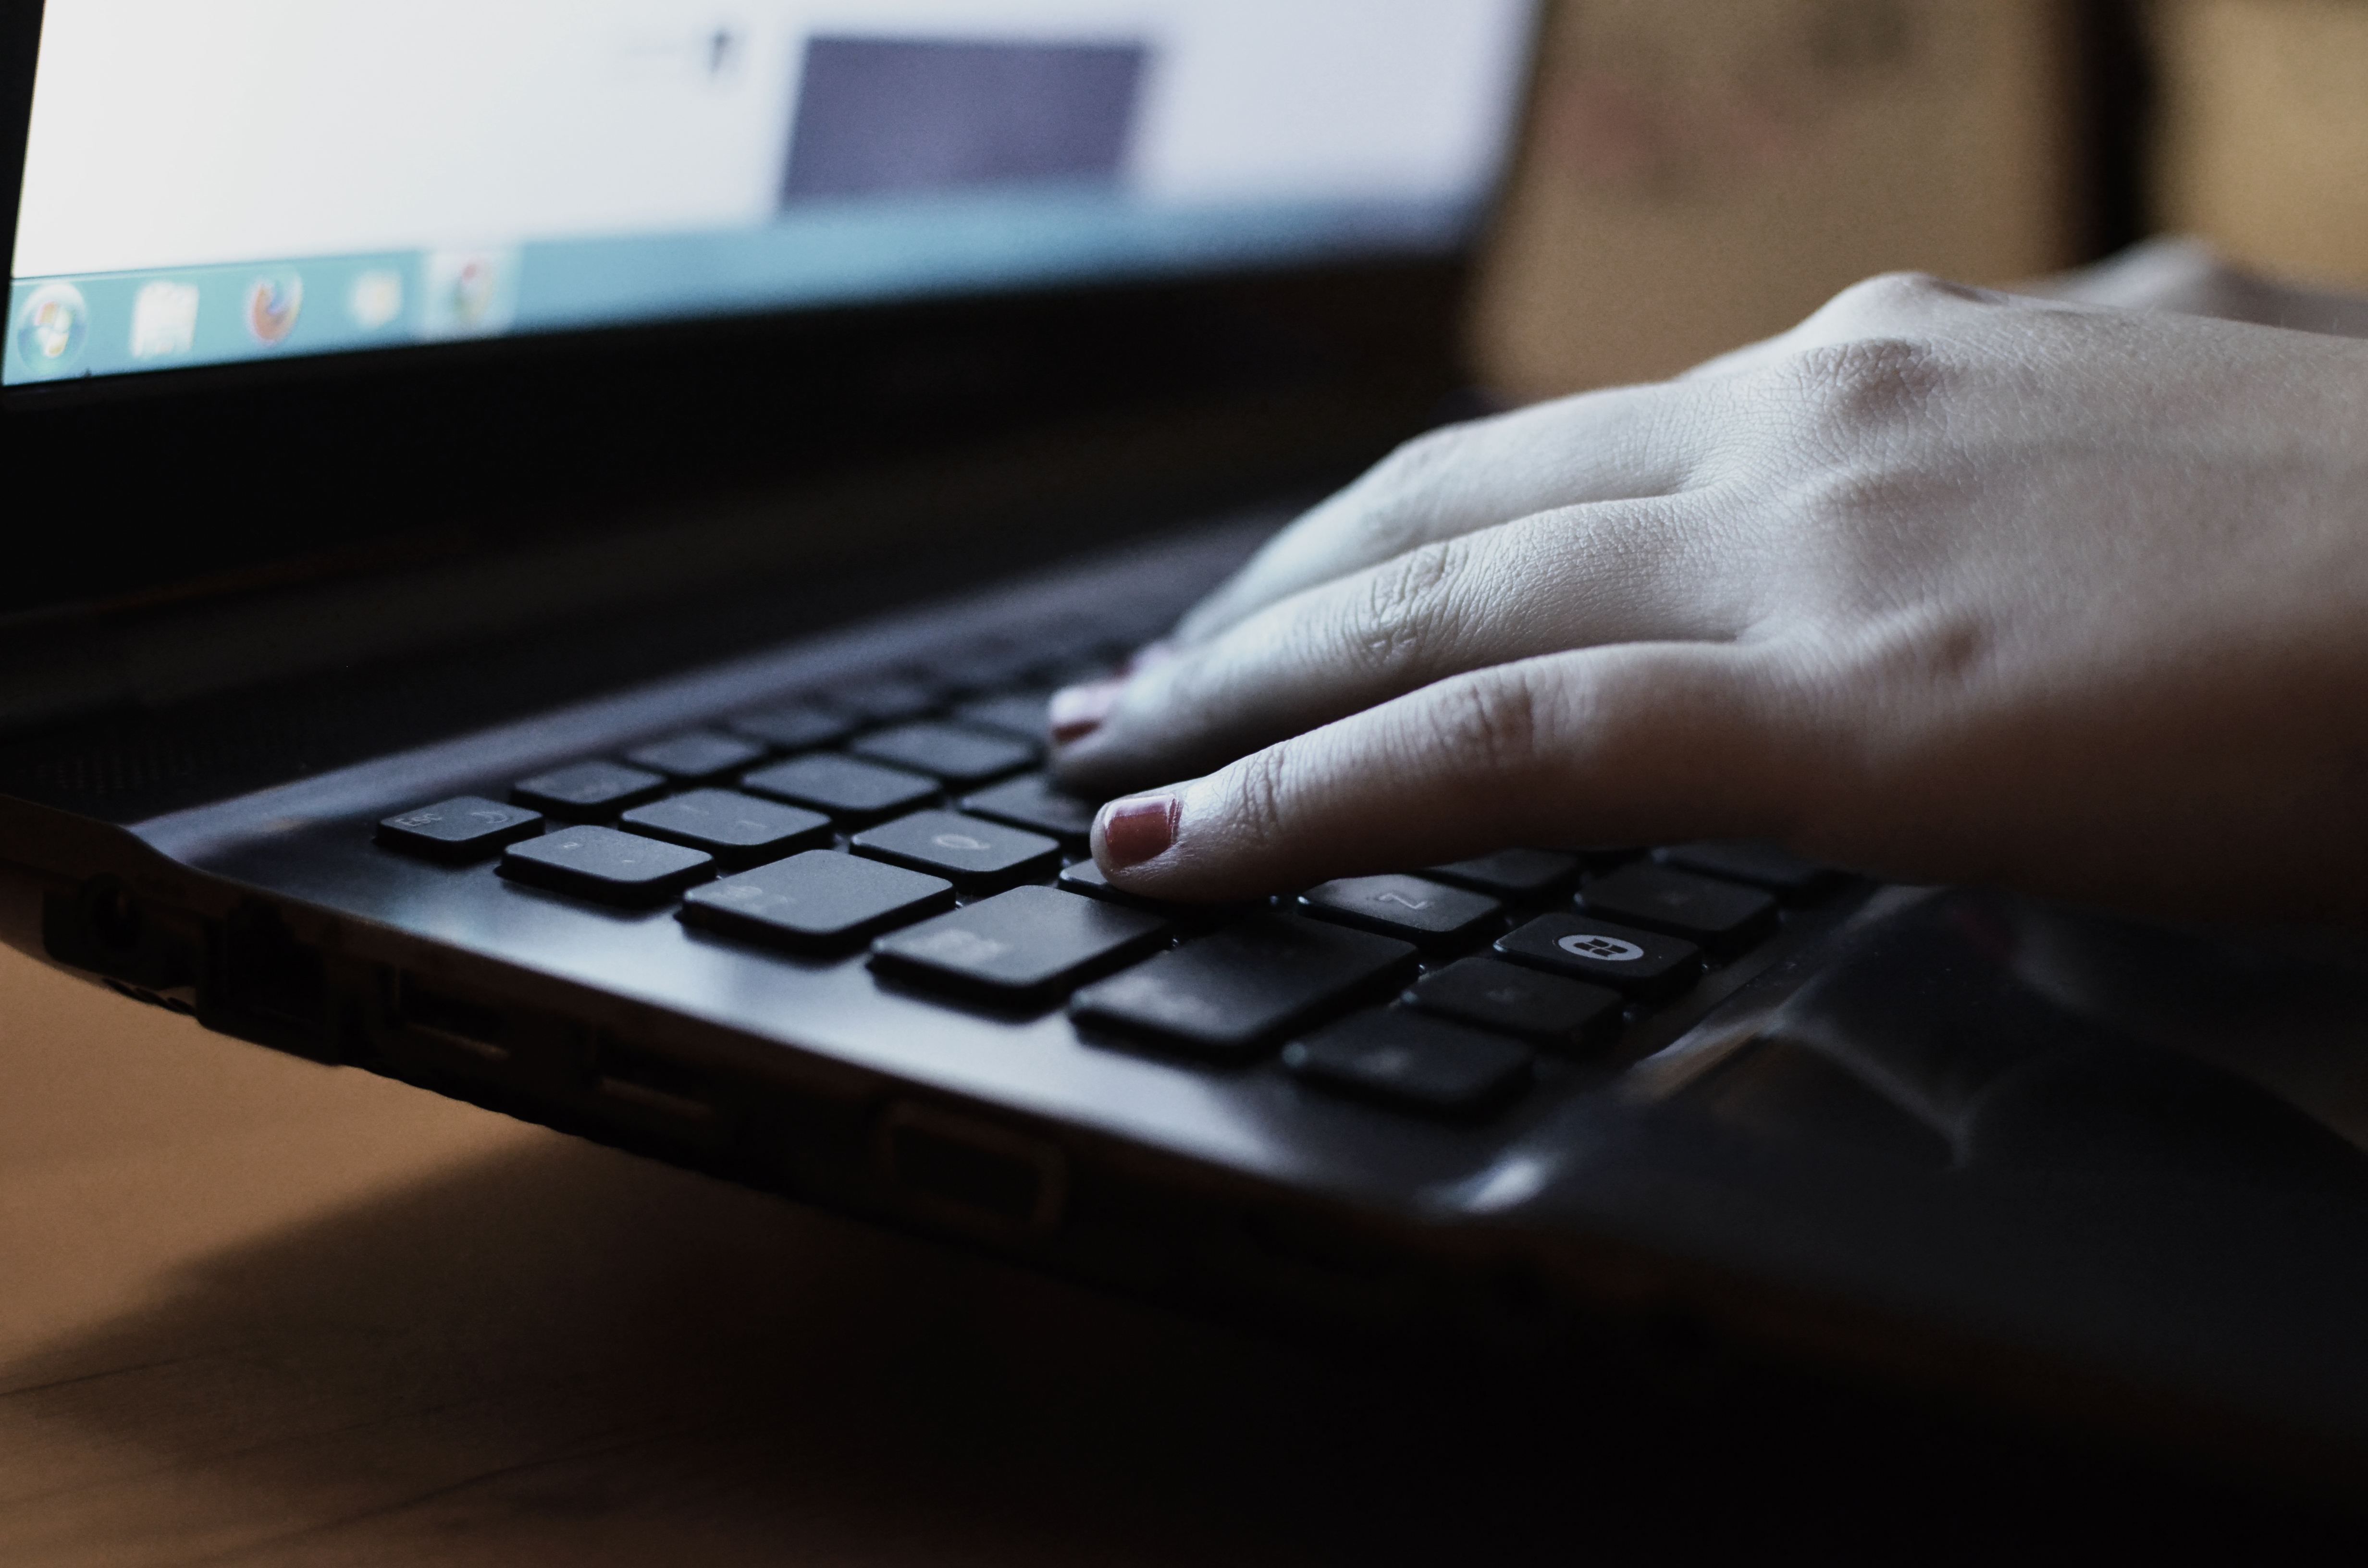
laptop, notebook, computer, writing, hand, typing, technology, writer, black, write, close up, windows, pc, microsoft, computer keyboard, personal computer, human action